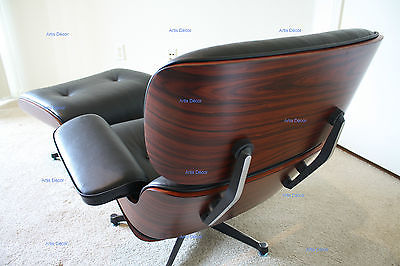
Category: chair